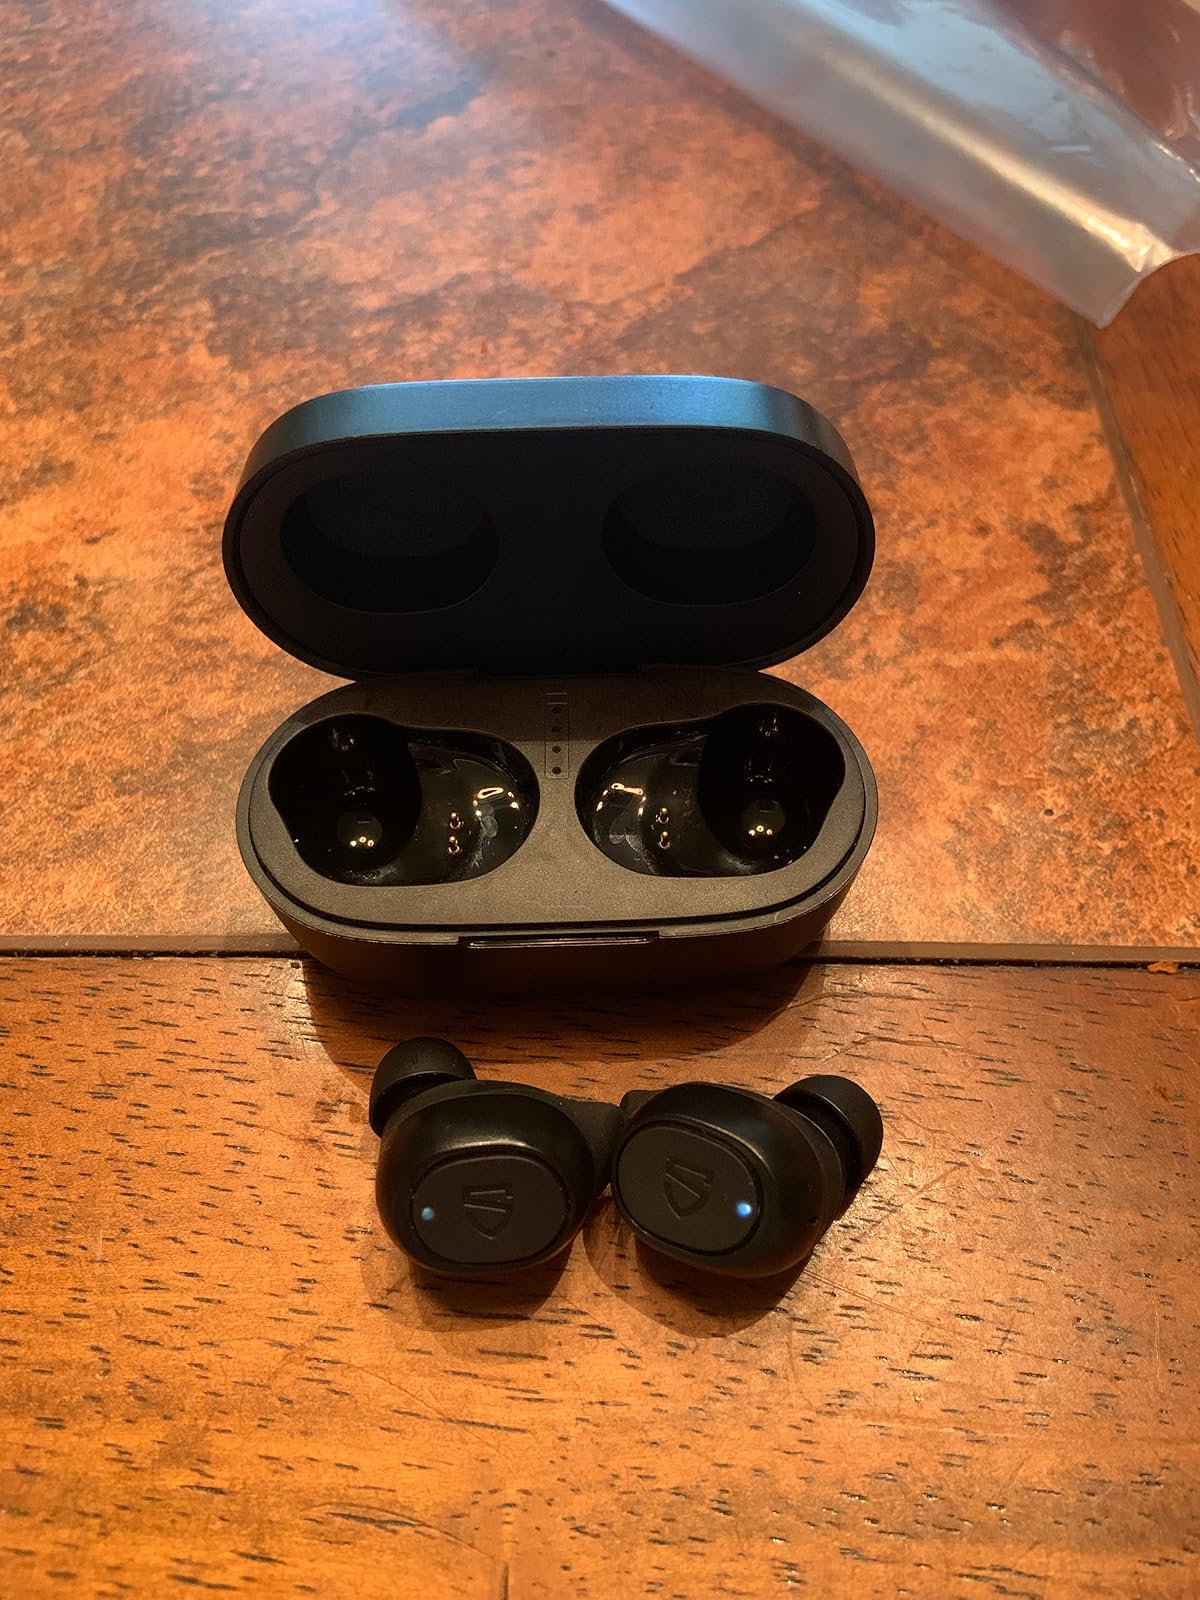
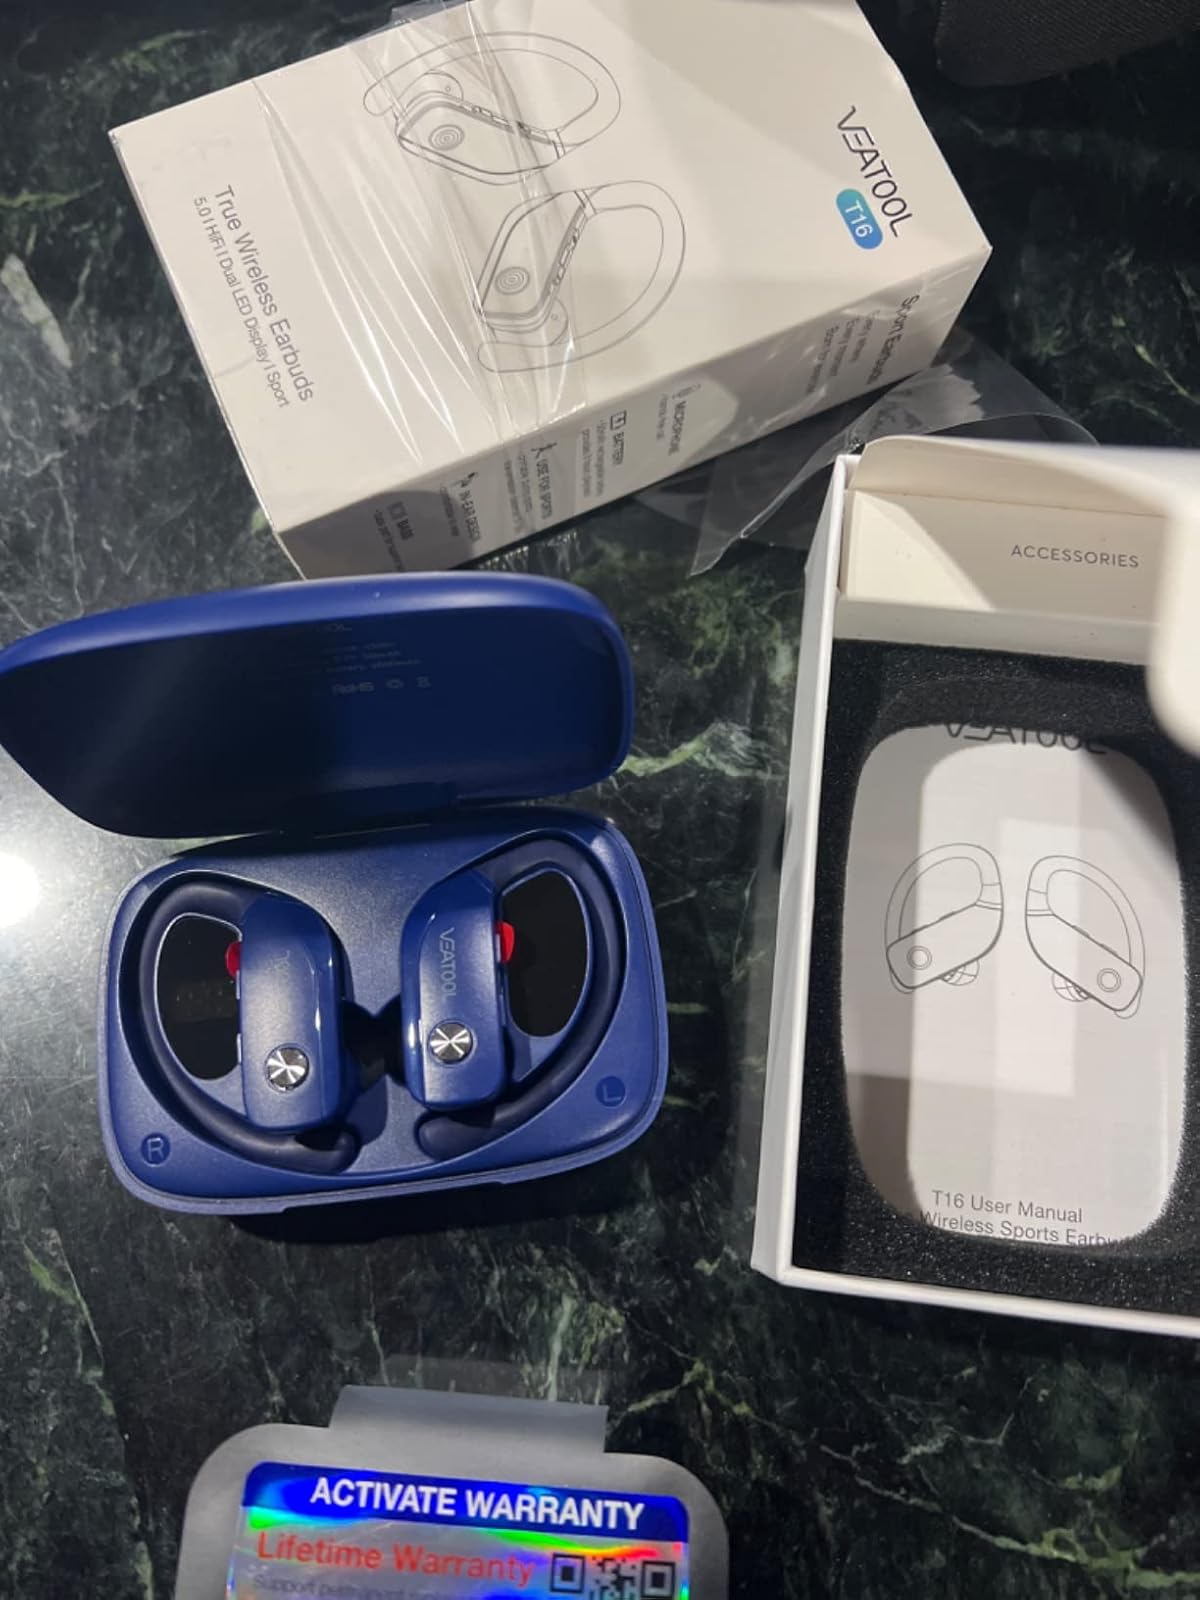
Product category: earbuds
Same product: no